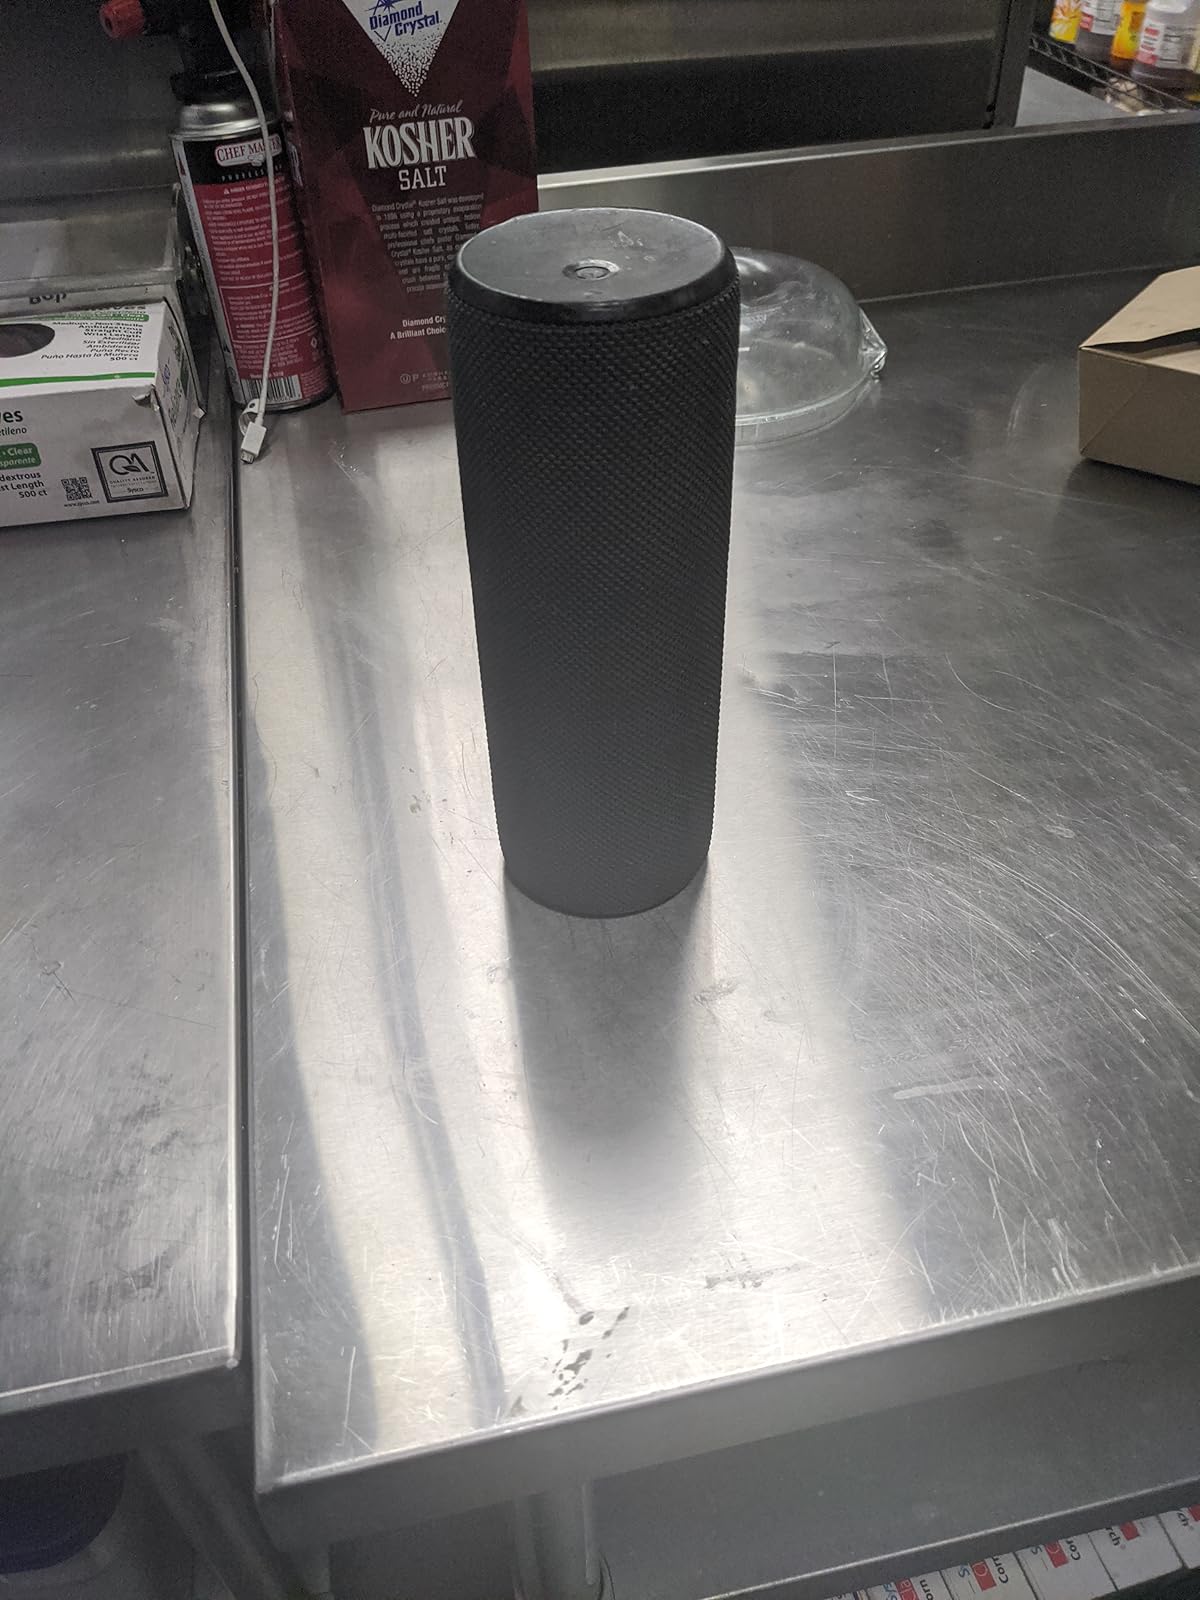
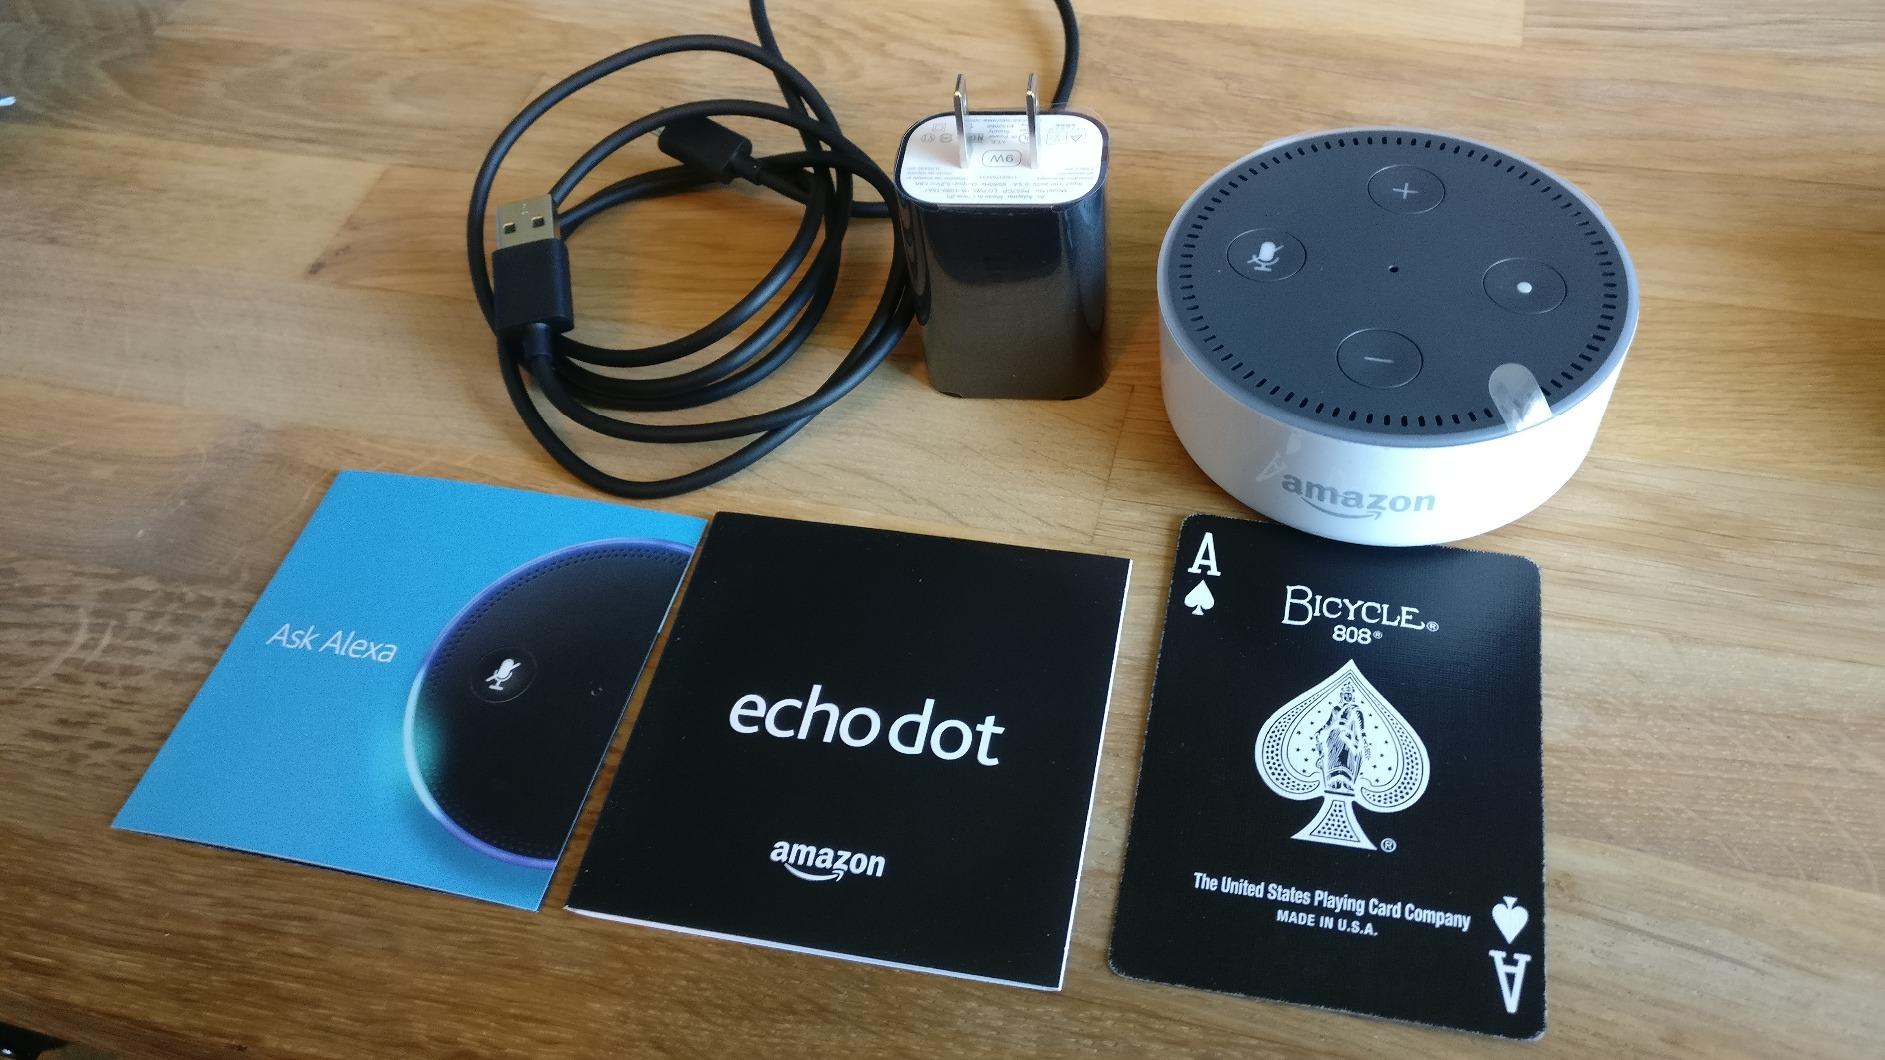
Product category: speaker
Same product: no